Murine respirovirus

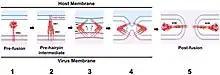
The process of fusion of the virus envelope with the cell membrane.

One of the latest applications of SeV-based vectors is the reprogramming of somatic cells into induced pluripotent stem cells. The SeV vector with a mutation that is responsible for temperature-sensitive phenotype was created to facilitate the erasure of the vector genome in a cell line. Temperature sensitive mutants of SeV encoding human OCT3/4, SOX2, KLF4 and c-MYC genes are used to infect human donor cells, but the resulting iPSCs became trans-gene free. One possible source of donor cells are human cord blood-derived hematopoietic stem cells stimulated with cytokines. Among these cells SeV achieves high transgene expression in CD34+ cells subset. Another source—human primary PBMC, according to a technical note of TaKaRa human primary PBMC from donors blood can be directly reprogrammed into iPSC during 21 days period. Patient and healthy donors peripheral blood also can be a source of CD34+ cells subset that can be reprogrammed into iPSC. PBMC derived T cells activated for 5 days with anti-CD3 antibody and IL-2 also can be used for the purpose. In addition, human fibroblasts can be utilized for iPSC creation. The system for such reprogramming is commercially available from ThermoFisher Scientific as CTS™ CytoTune™-iPS 2.1 Sendai Reprogramming Kit, Catalog number: A34546. The relevant video that explains the process of the vector creation entitled "How Does Sendai Virus Reprogram Cells? " is available online. Deriving naive human iPSCs using Sendai virus vectors presents challenges, but these are gradually being overcome.